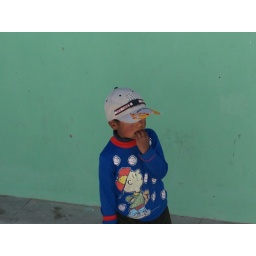
boy in blue